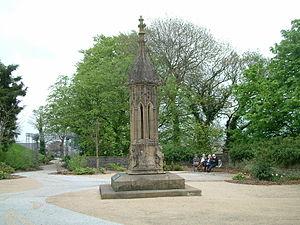
Jardin de Clitheroe Rose.
Clitheroe [ˈkliðˈro]est une ville dans Lancashire, Royaume-Uni. Elle se trouve sur le bord méridional de la Forêt de Bowland. Le bâtiment le plus notable dans la ville est le château. On prétend que Clitheroe est la ville la plus centrale en Grande-Bretagne, en vertu de sa proximité avec le village de Dunsop Bridge.